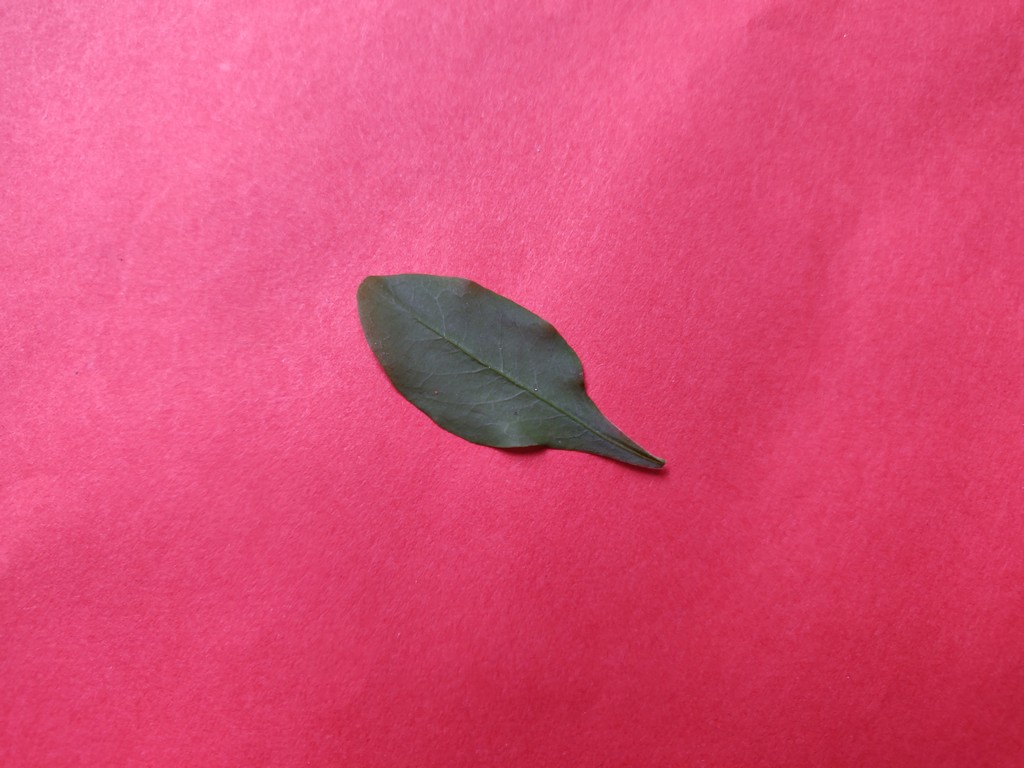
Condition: Healthy
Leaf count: single
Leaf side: front